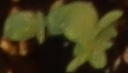
Label: Flax